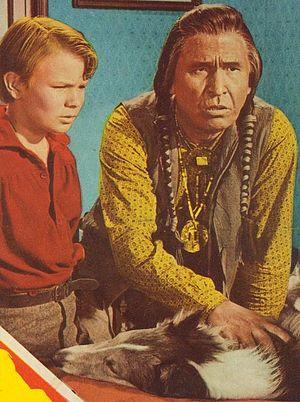
Chief Yowlachie est un acteur américain, né Daniel Simmons le 15 août 1891 dans la réserve indienne de Yakama, mort le 7 mars 1966 à Los Angeles.